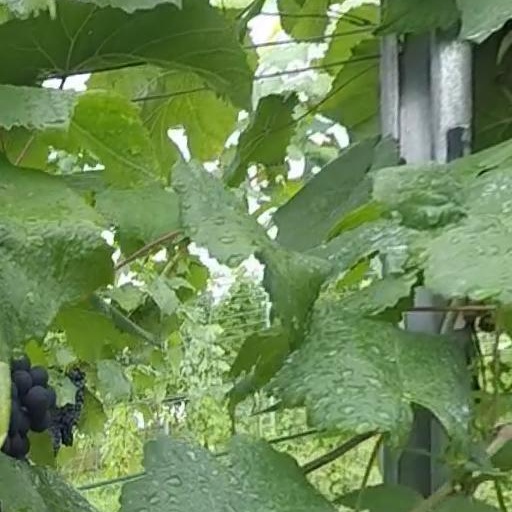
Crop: grape